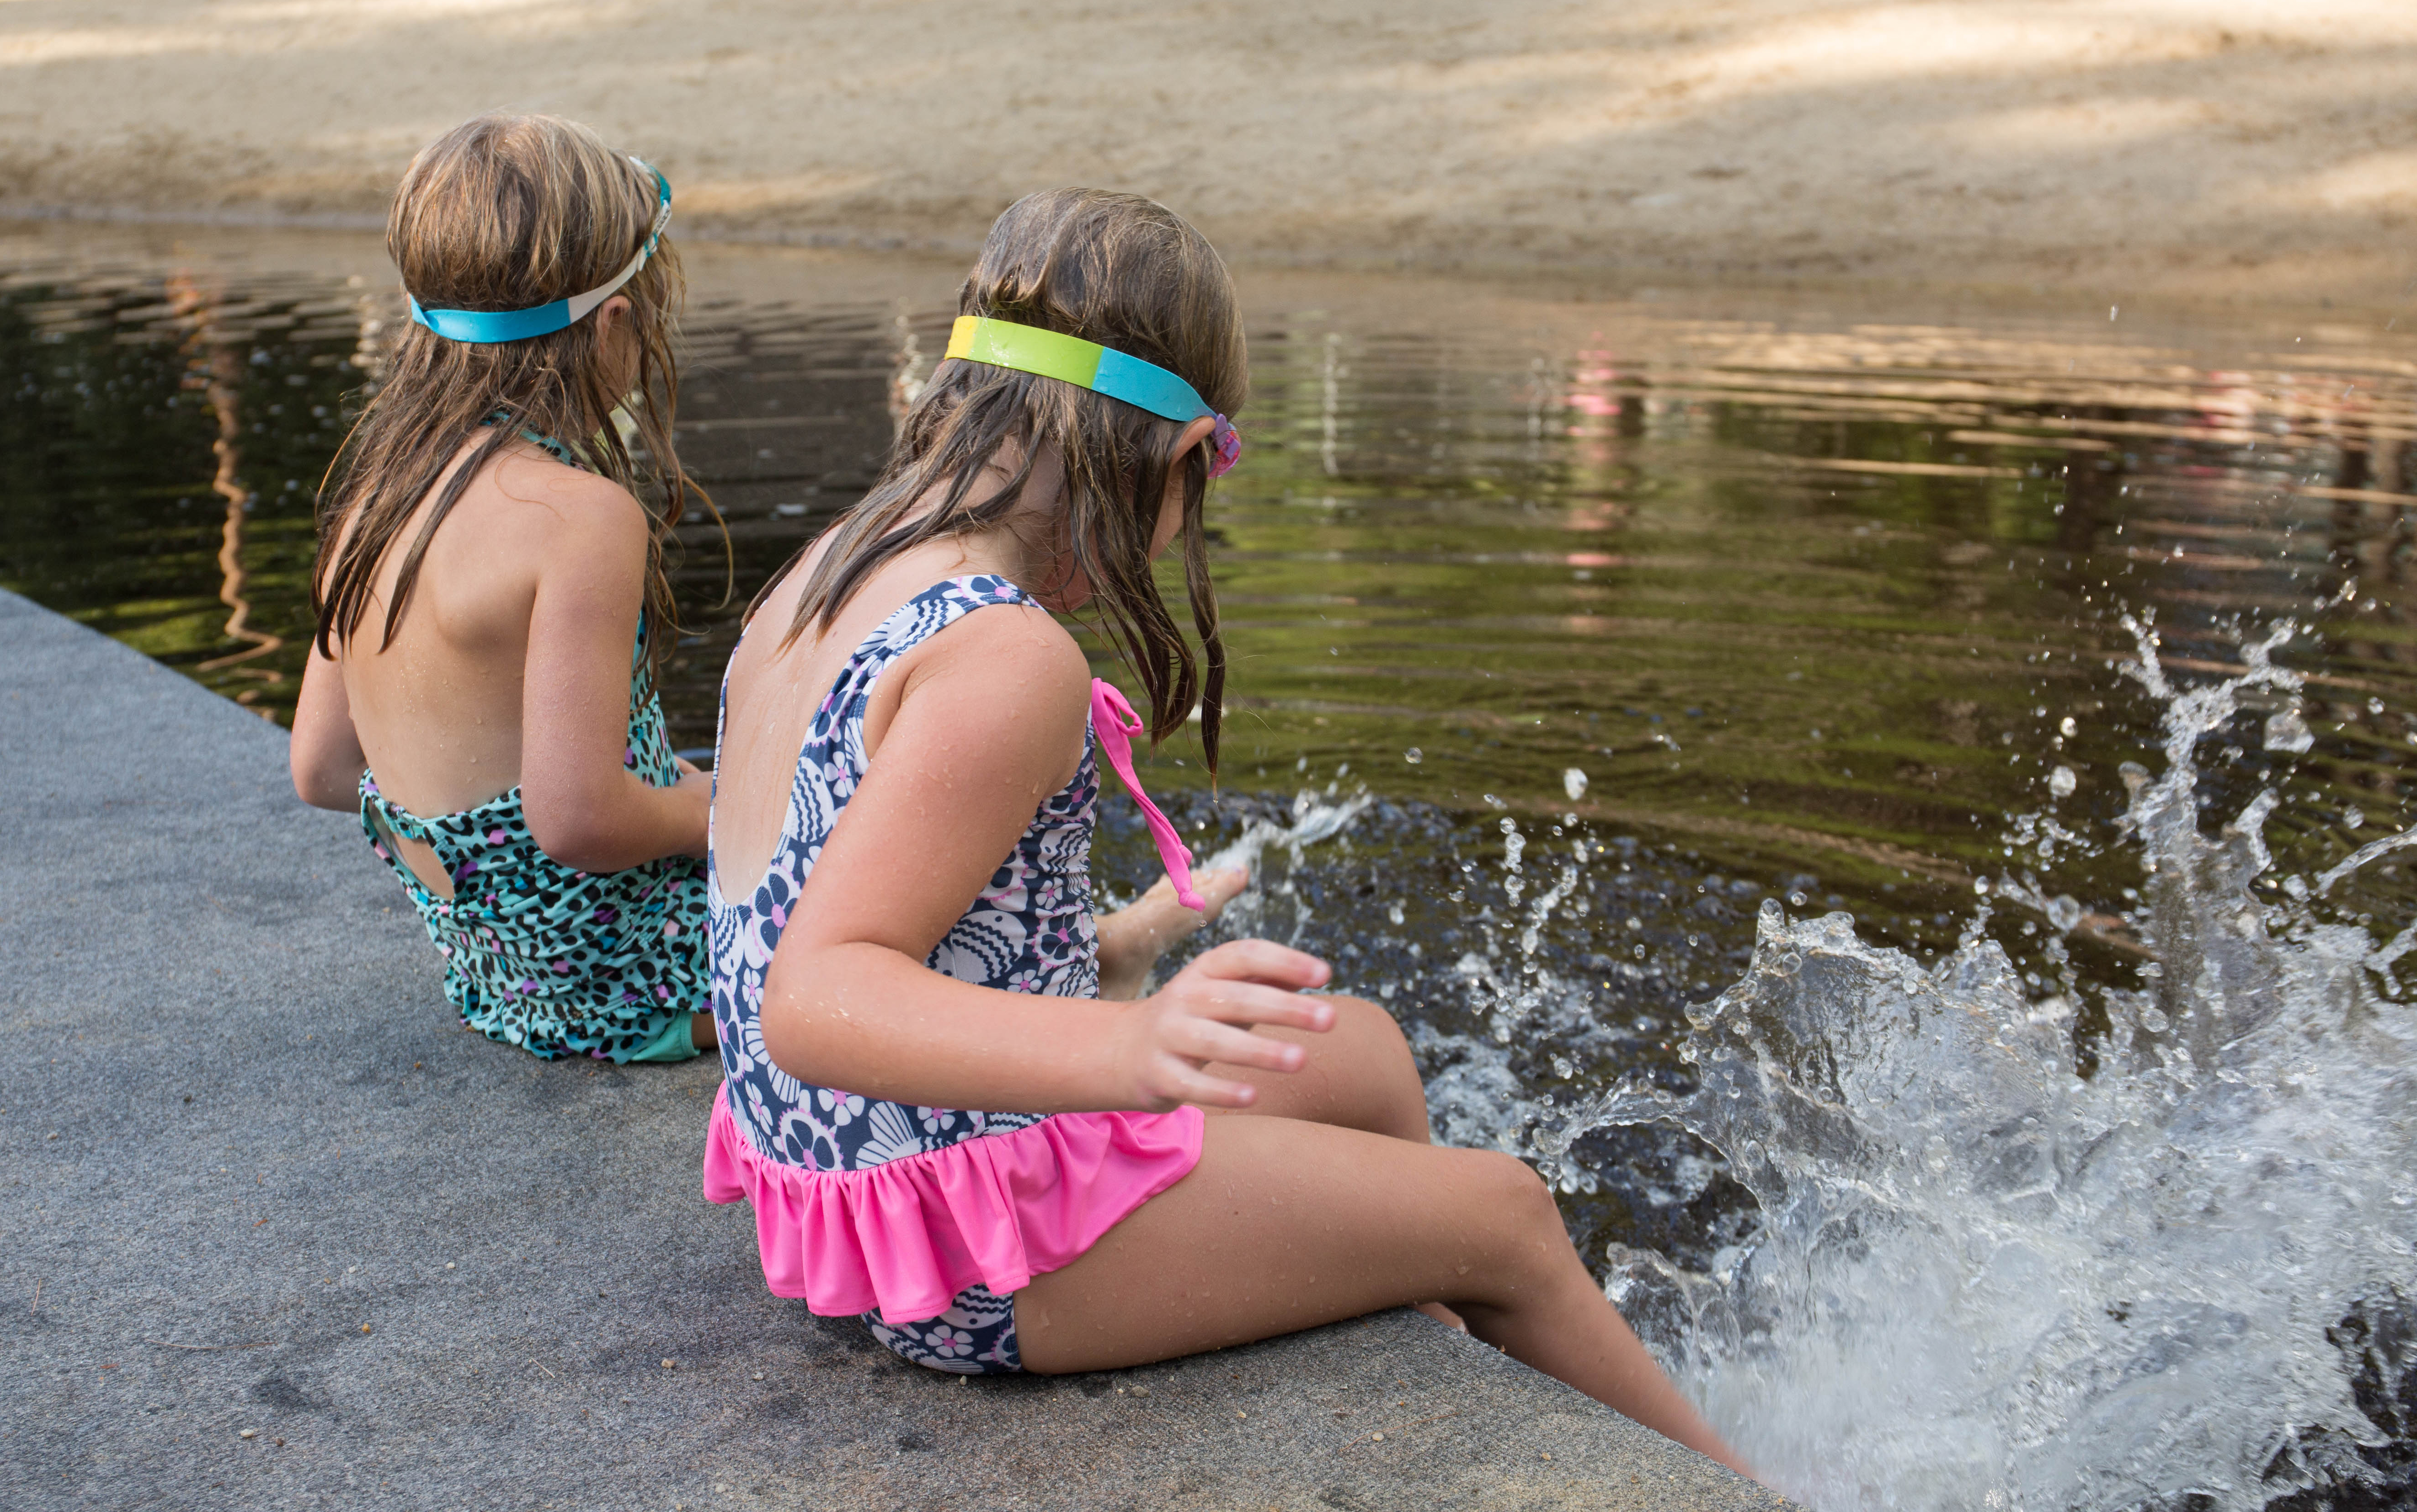
water, photograph, beauty, fun, pink, summer, skin, vacation, blond, child, photography, swimwear, headgear, leisure, brown hair, smile, long hair, sitting, sunlight, sea, beach, play, bikini, hair accessory, happy, style, photo shoot, tourism